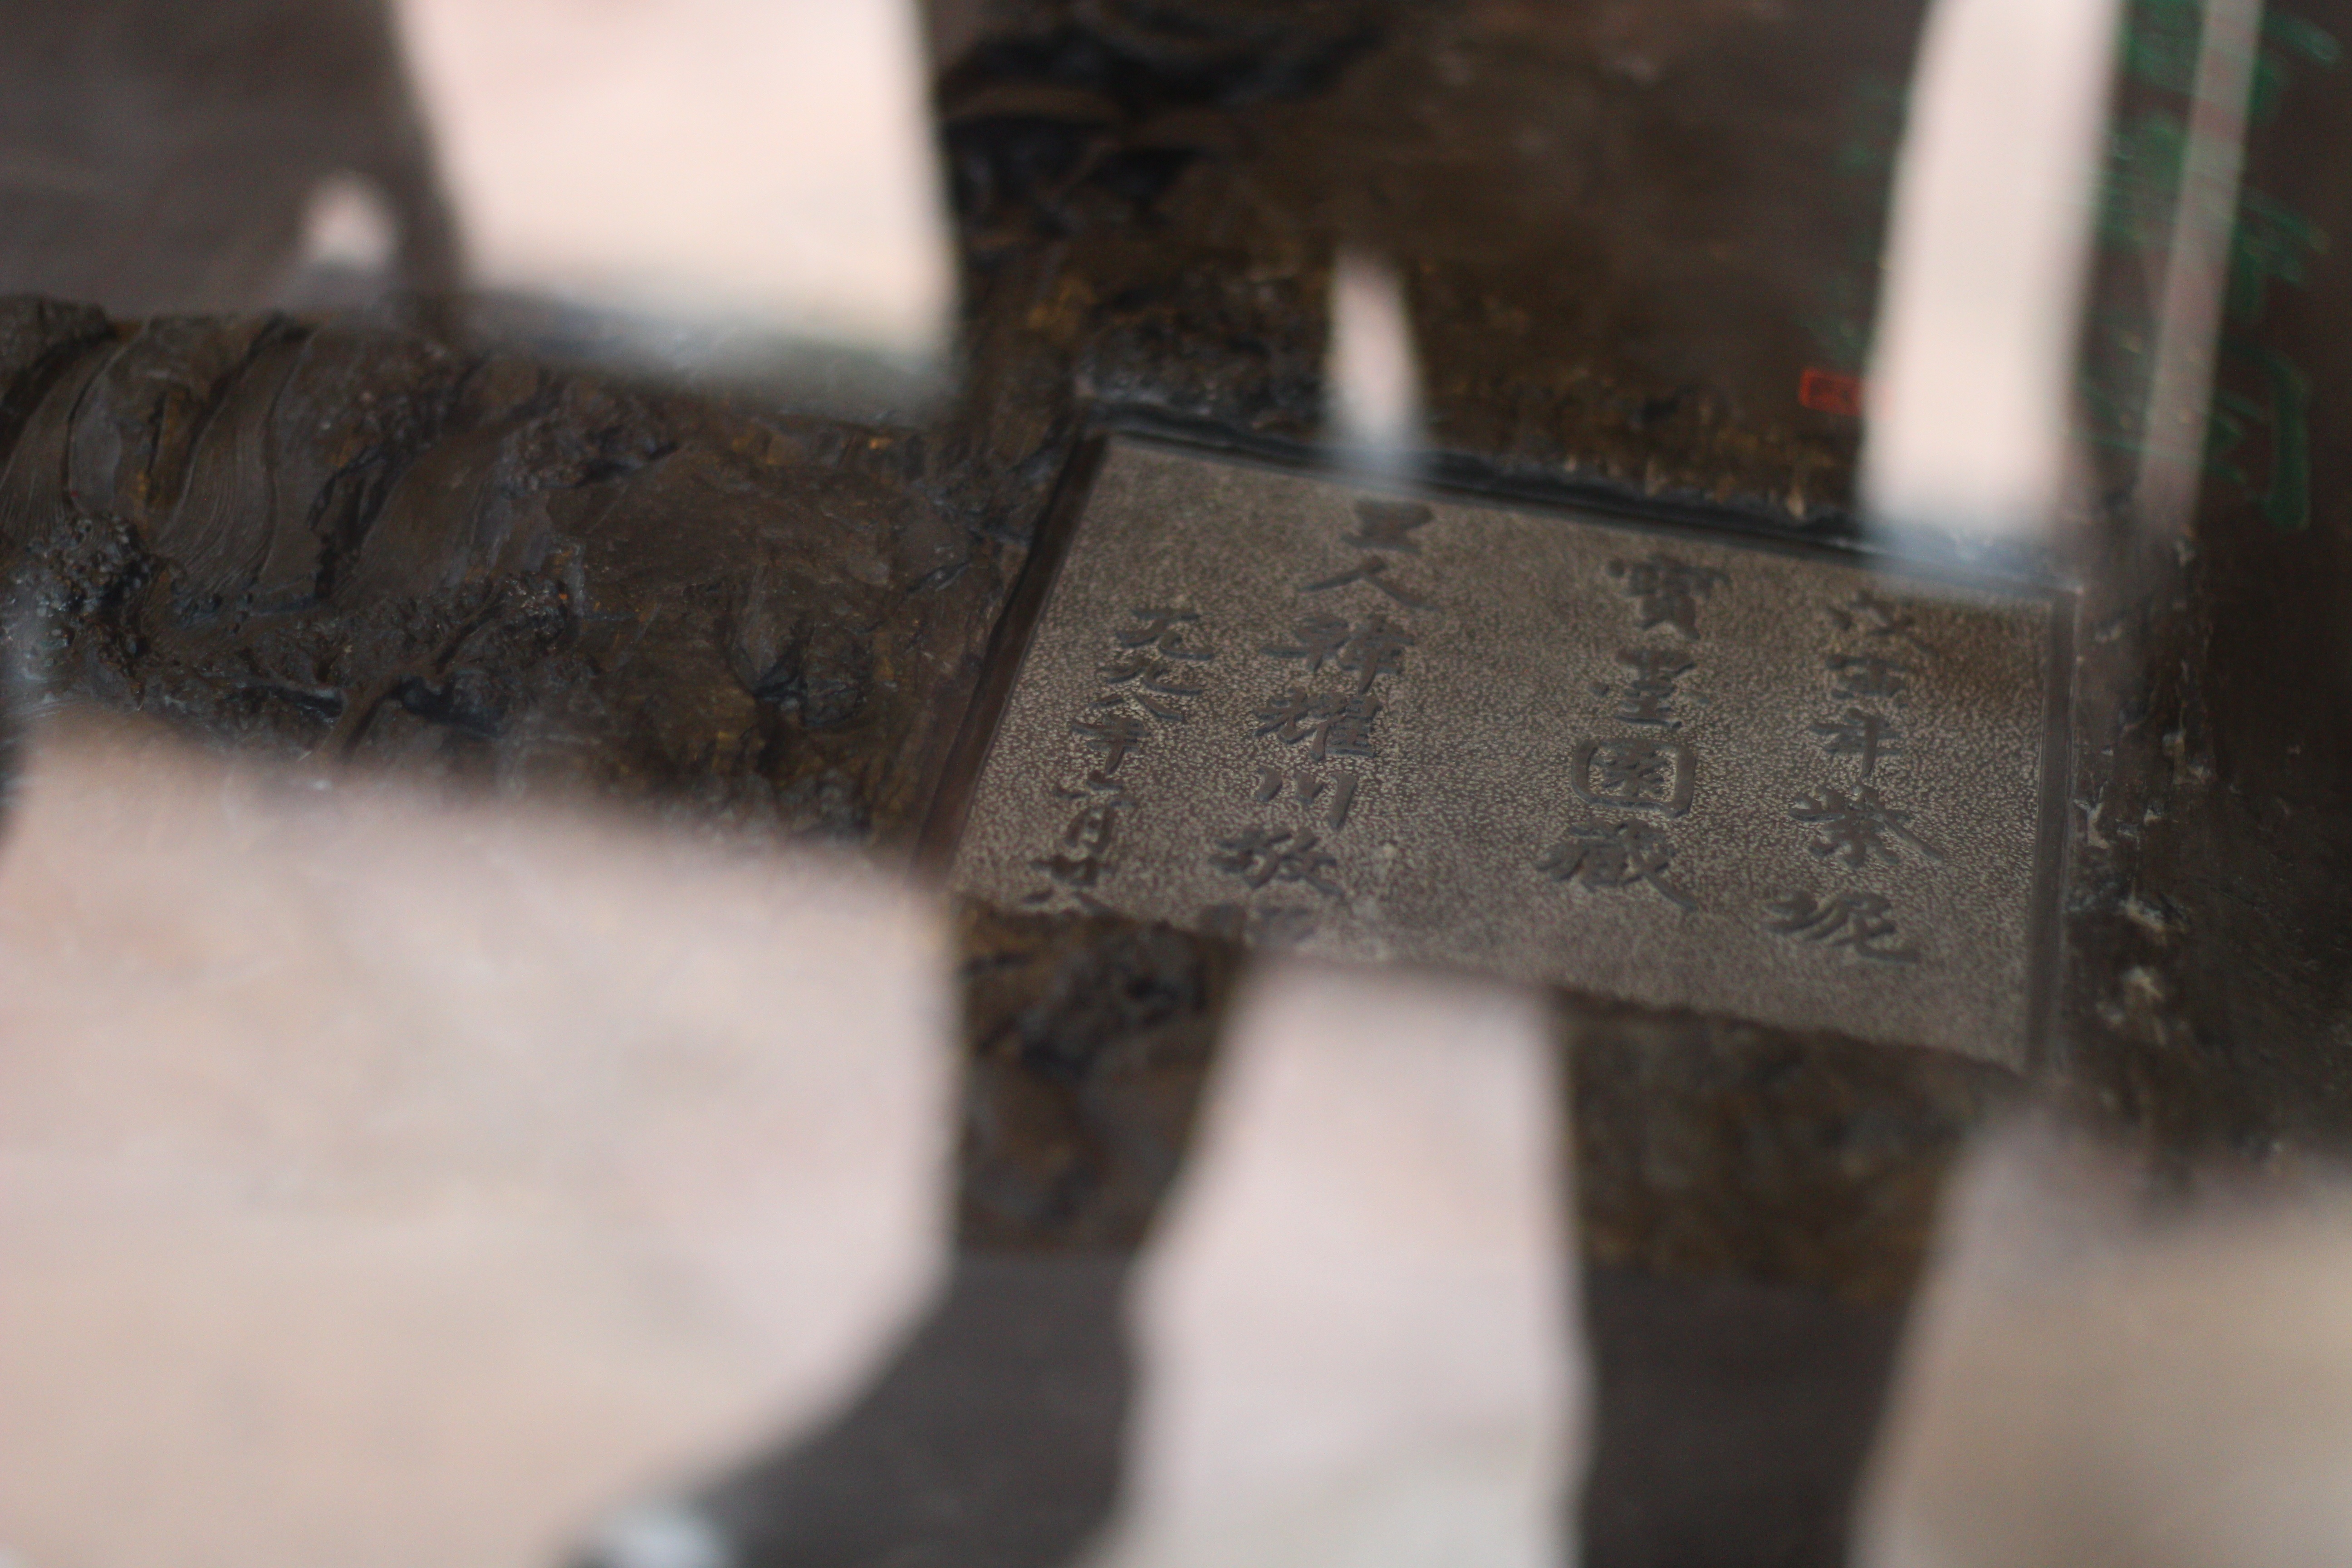
wood, weapon, close up, firearm